Ila Arab Mehta

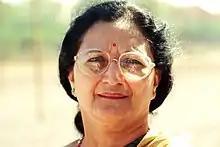
Ila Arab Mehta in 1995

Ila Arab Mehta (born 16 June 1938) is a Gujarati novelist and story writer from Gujarat, India.